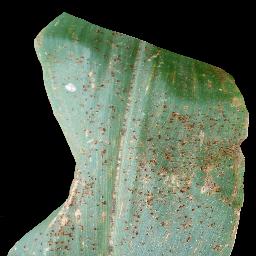
Label: Corn___Common_rust